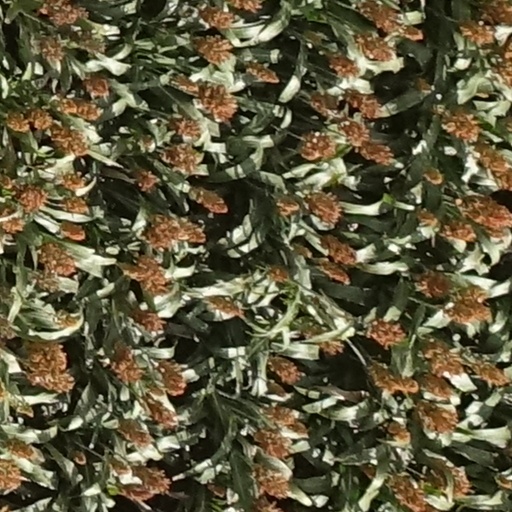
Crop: sorghum